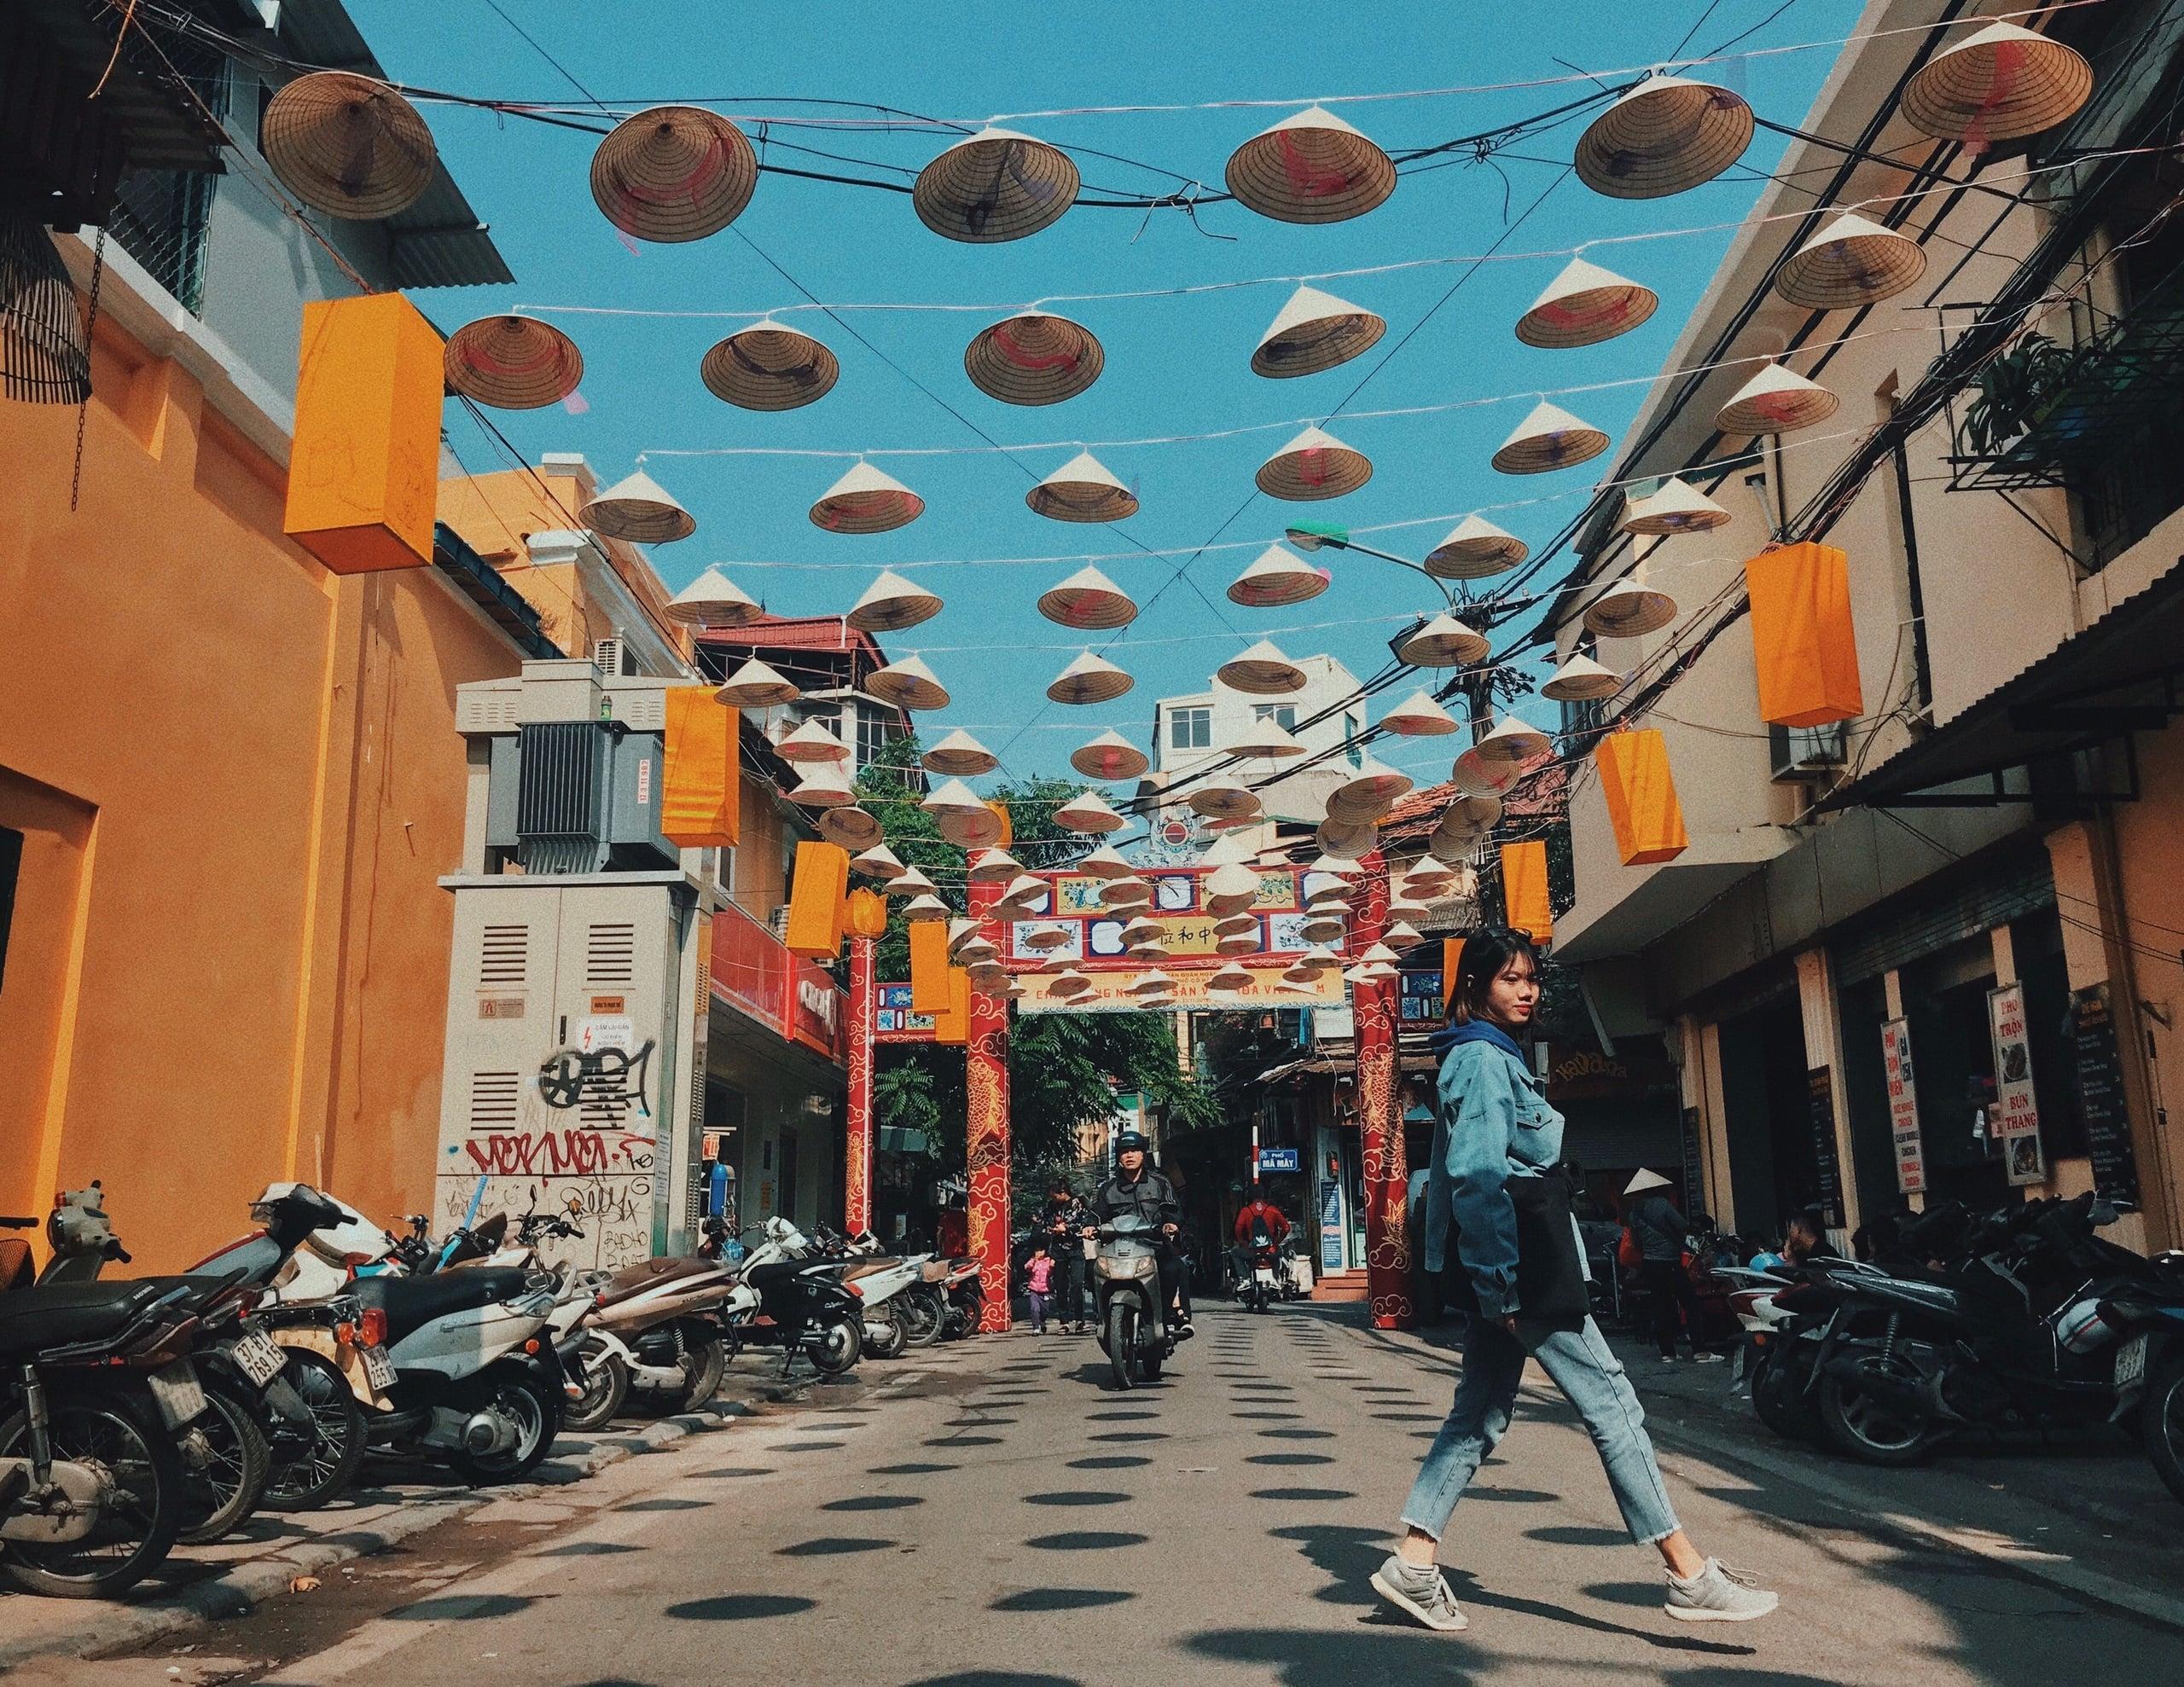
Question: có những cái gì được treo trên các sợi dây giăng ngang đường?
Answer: những cái nón lá